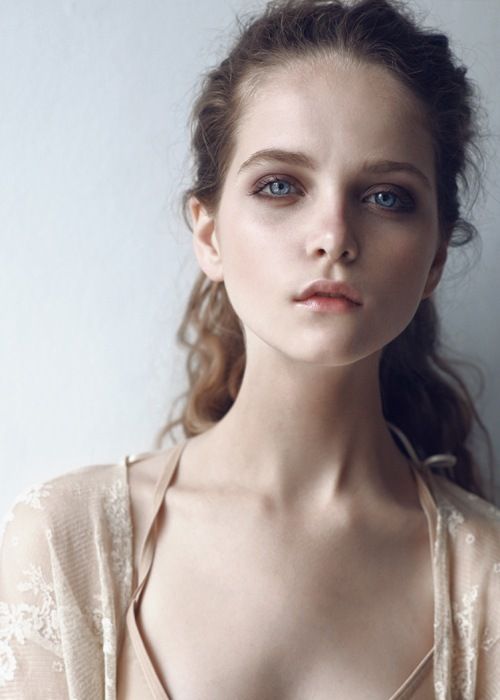
Label: Colored